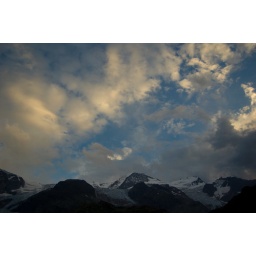
Blue sky over the mountains